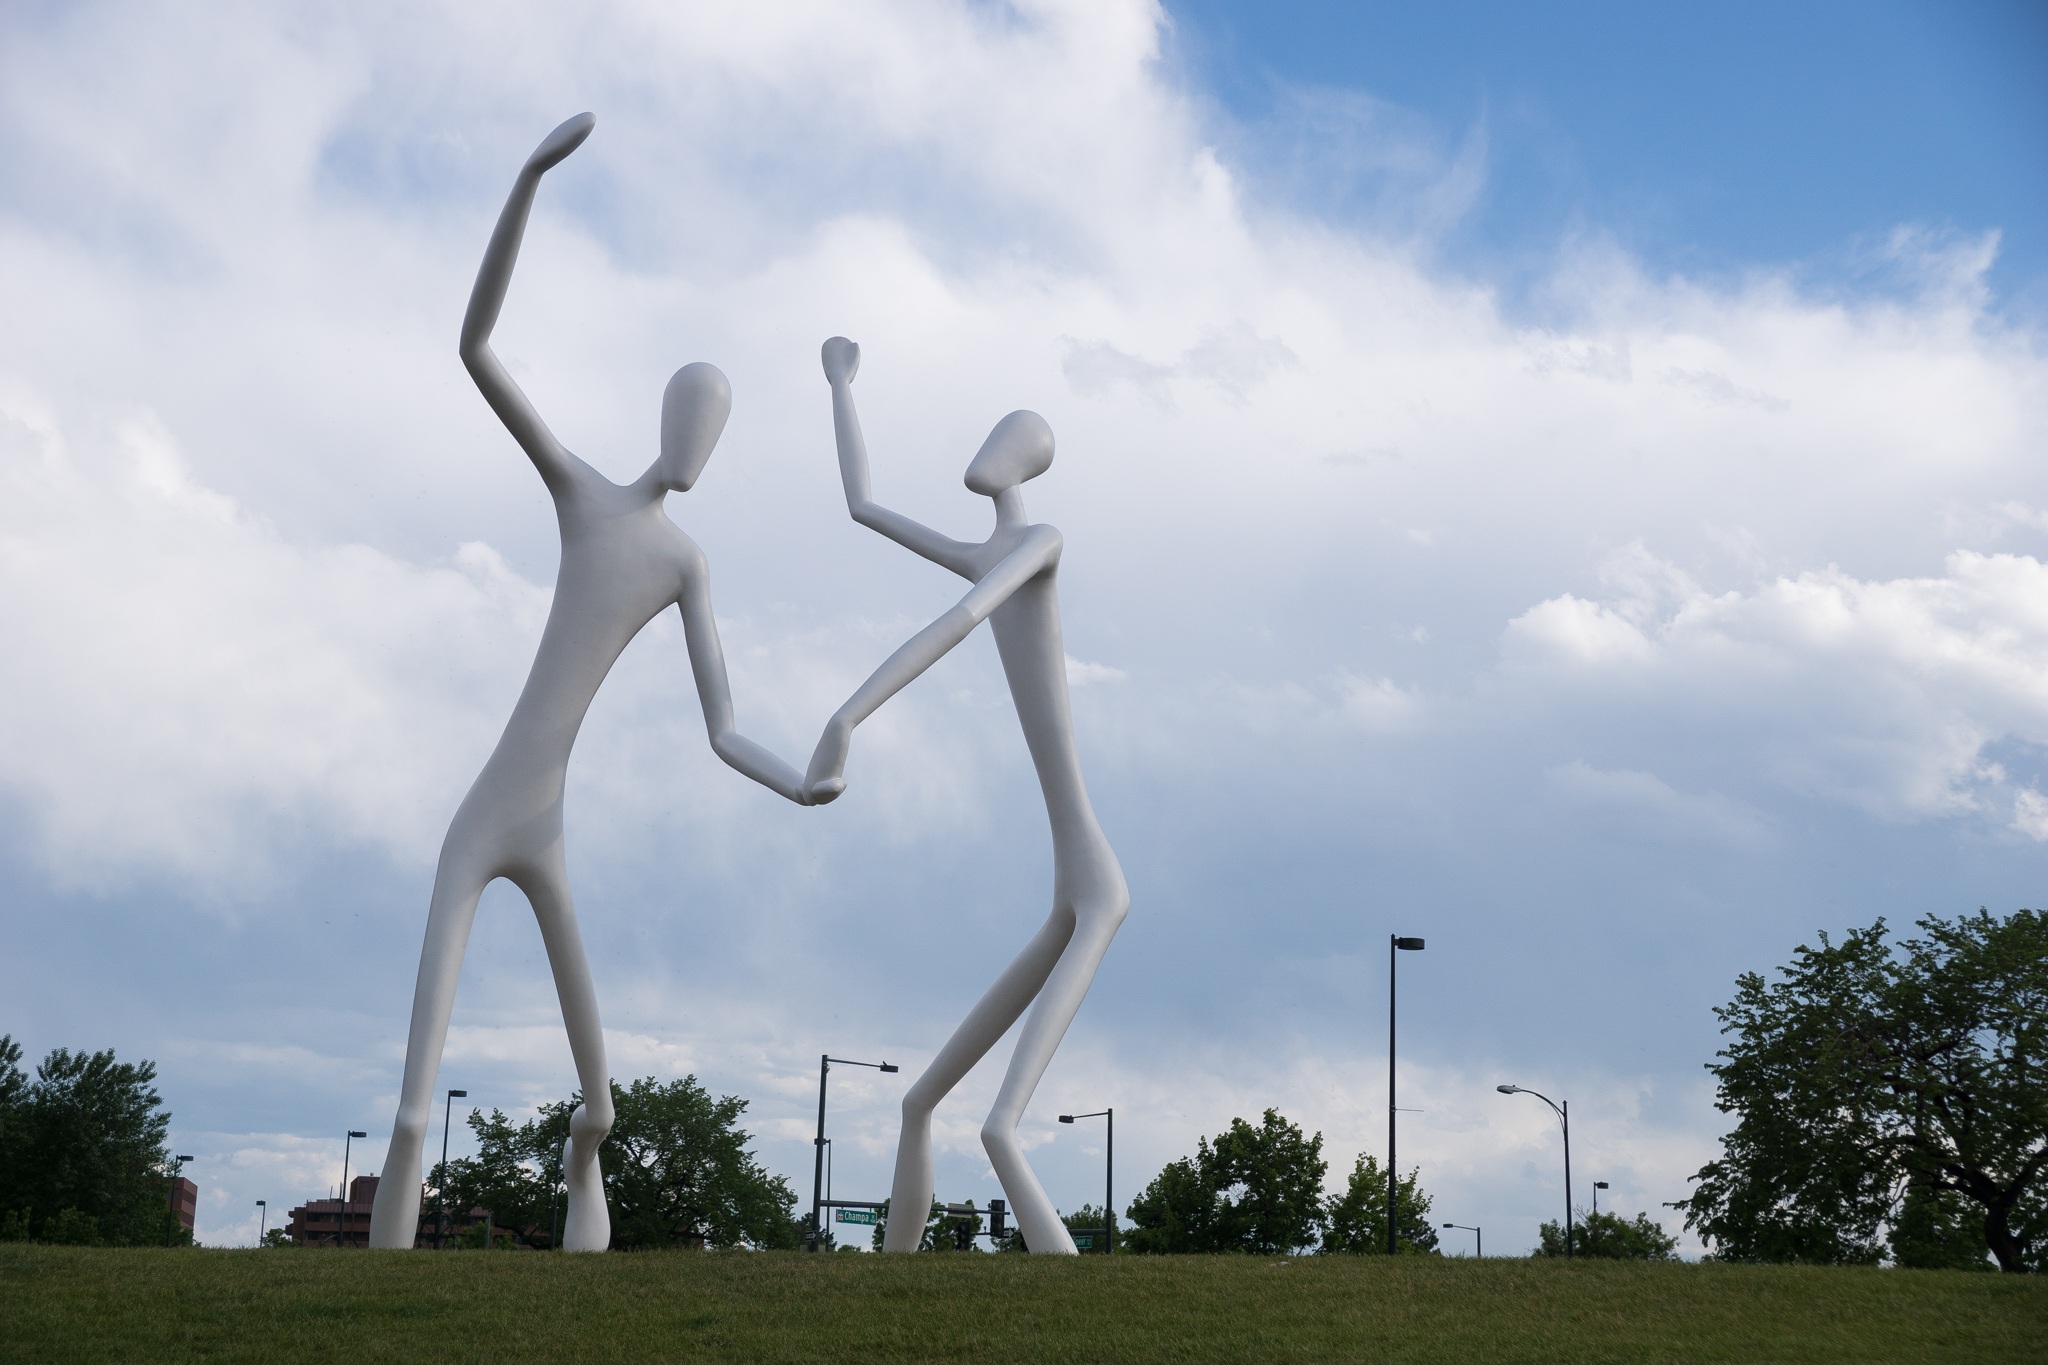
tree, cloud, sky, white, wind, statue, park, usa, blue, wind turbine, sculpture, denver